7th Ukrainian Verkhovna Rada

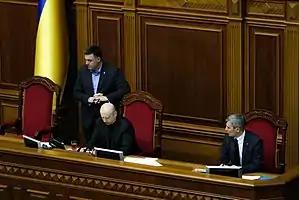
Oleh Tyahnybok (standing), Oleksandr Turchynov (left) and Ruslan Koshulynskyi (right) in parliament on February 24, 2014.

The parliament's chairman, first deputy, and deputy are all unaffiliated people's deputies according to parliamentary procedure.